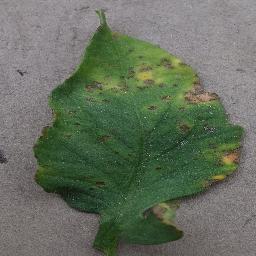
Label: Tomato___Bacterial_spot